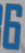
Number: 6